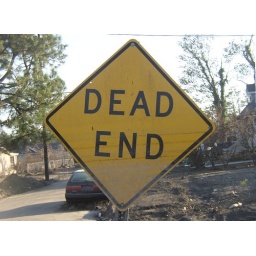
The water line half-way up a street sign, Warrington Dr. in Gentilly.